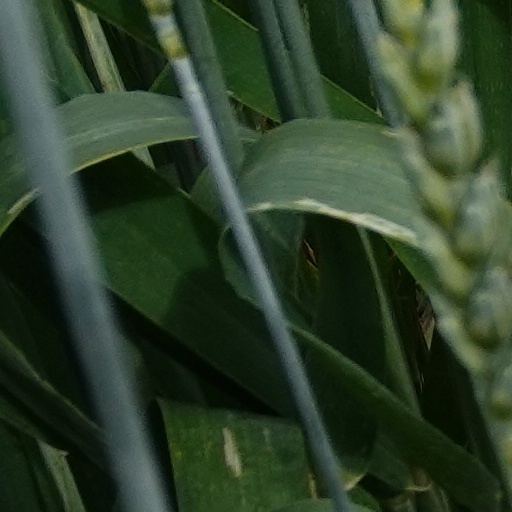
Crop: wheat